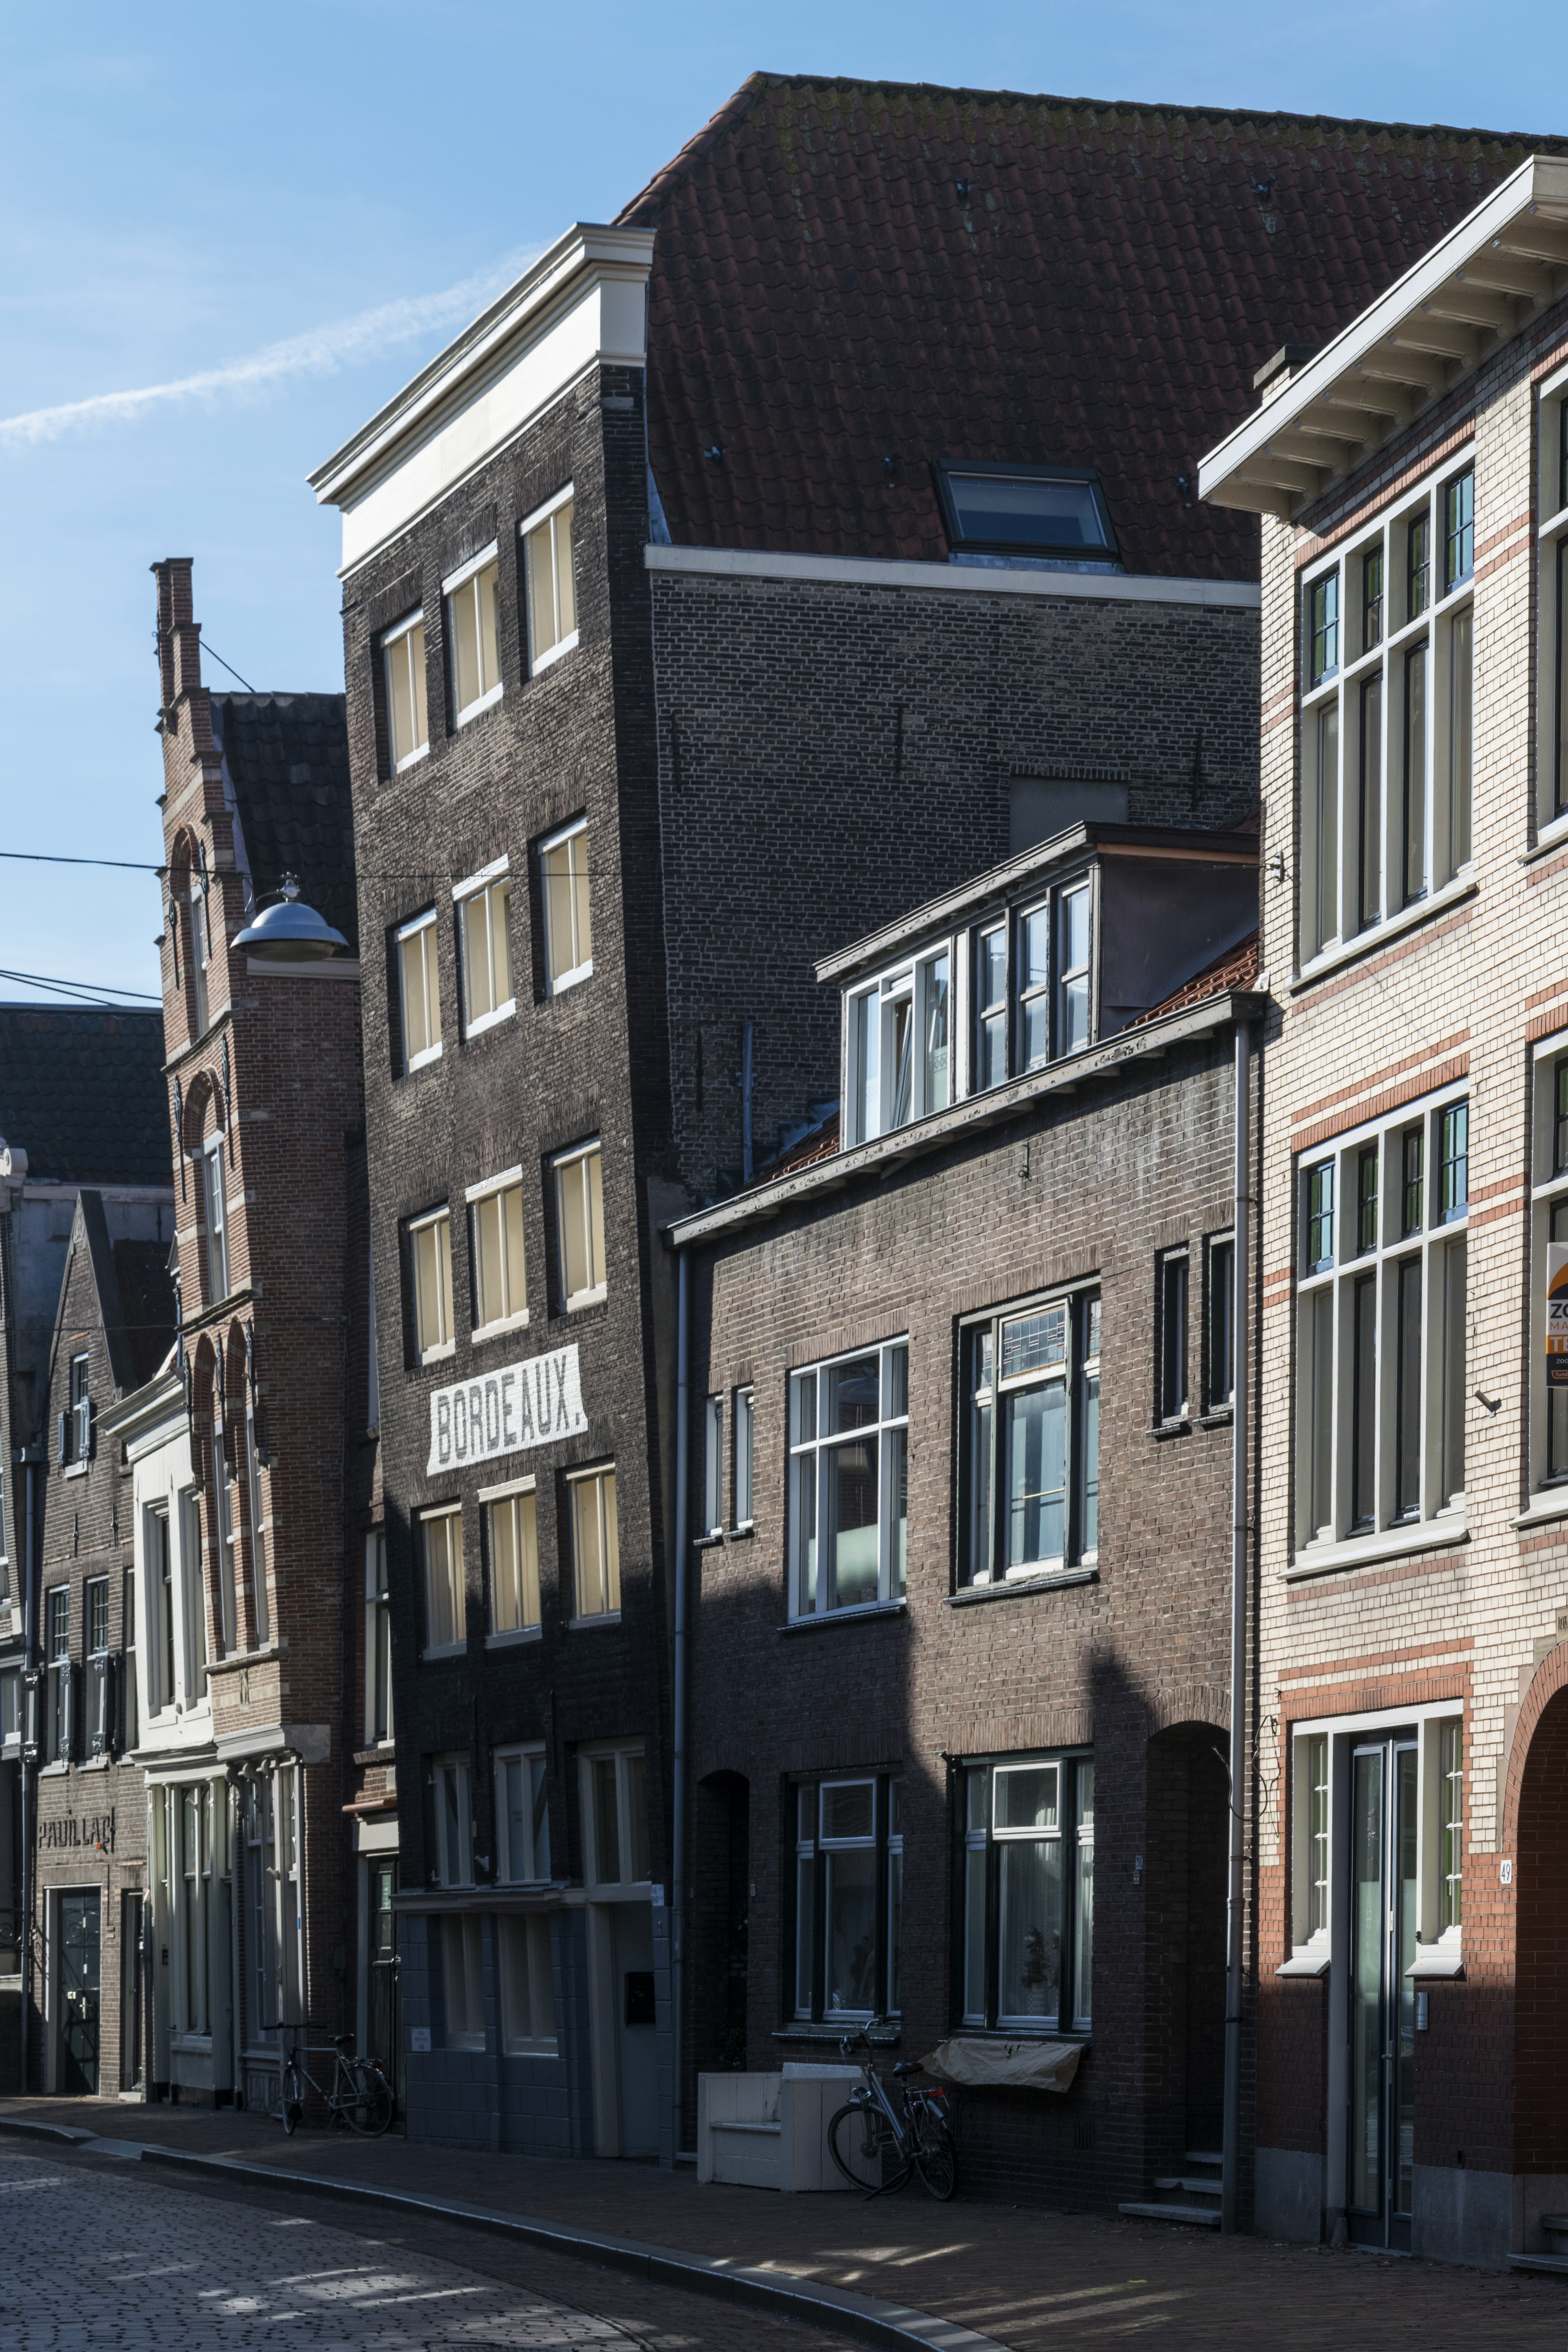
outdoor, architecture, wine, road, street, house, town, building, city, downtown, facade, nikon, historic, apartment, tower block, warehouse, holland, nederland, netherlands, dutch, outdoorphotography, paulvandevelde, pdvandevelde, padagudaloma, dordrecht, stadsfotografie, nederlandinfotos, historisch, stadswandeling, pvdvfotografie, pdvandeveldedordrecht, diep, rondjedordt, dedordtevaer, dutchphotography, nederlandsefotografie, dutchphotogaraphy, totallydutch, fotografienederland, hollandsefotografie, fotografieholland, wijnstraat, condominium, neighbourhood, winewarehouse, urban area, residential area, human settlement